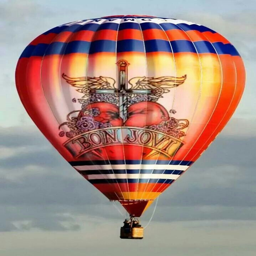
hard rock artist takes to the sky